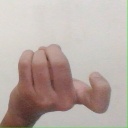
अक्षर: ज